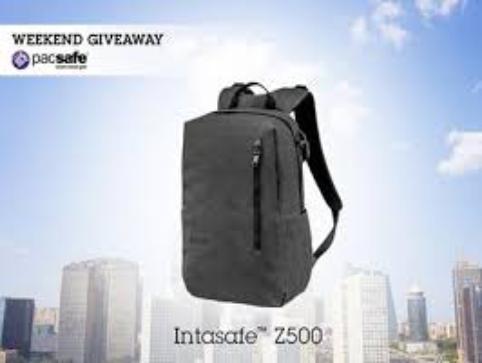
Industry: Clothes